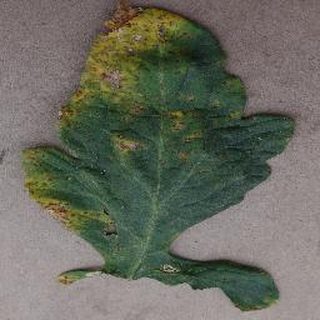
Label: tomato_bacterial_spot